Sadko (painting)

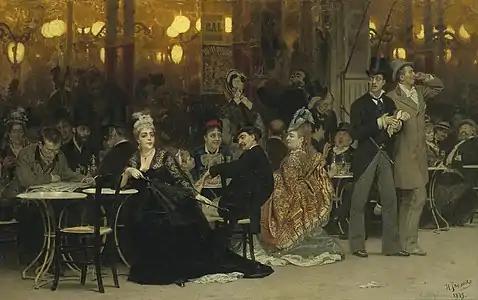
"Sadko" was exhibited with Repin's "Paris Café".

Upon Repin's return to Russia, "Sadko" was exhibited by the Imperial Academy of Arts with two of Repin's other Paris paintings, "" and "Paris Café". "Sadko" puzzled and polarised the politically inclined Russian critics. Conservative and Slavophile publications such as "Russkiy Mir" preferred it to the cosmopolitan "Paris Café", but criticised what was described as an excess of technical prowess at the expense of narrative details from the source material. In the liberal newspaper "Golos", "Sadko" was called a "tragic mistake". The critic said poetic and fantastical subjects did not suit Repin and lamented the direction the painter had taken after "Barge Haulers on the Volga".